Lancaster Institute for the Contemporary Arts

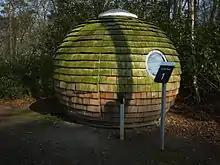
One of LICA's 'Pod' outbuildings, used as meeting spaces and seminar rooms

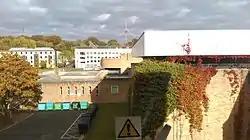
A view of The County College overlooking the old music building and Great Hall Complex, from the first floor art laboratory in Bowland Annex

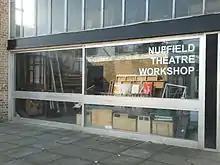
Nuffield Theatre Stage Workshop

The department is based between four buildings sited on the north side of the Bailrigg Campus of Lancaster University. The main building, known as The LICA Building was opened in 2010, designed by the architect James Jones of Sheppard Robson, and houses purpose build performance spaces, installation spaces, lecture spaces, seminar rooms, design laboratories and art studios as well as several small outbuildings used as student meeting rooms. In 2011 the Lancaster Institute for the Contemporary Arts (LICA) became the first higher education building and only the second building ever to receive a BREEAM Outstanding rating post-completion. The main Art building is the Bowland Annex, adjacent to the LICA Building, housing the rest of the Fine Art studios, an installation space, wood workshop, and practical teaching spaces.